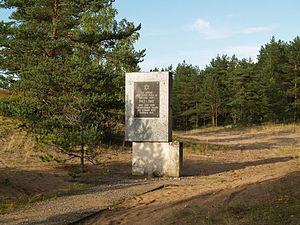
Kalevi-Liiva sont des dunes de sables proches de la municipalité de commune de Jõelähtme dans le comté de Harju en Estonie. Le site est au bord de la mer Baltique au nord du camp de concentration de Jägala et du village du même nom.